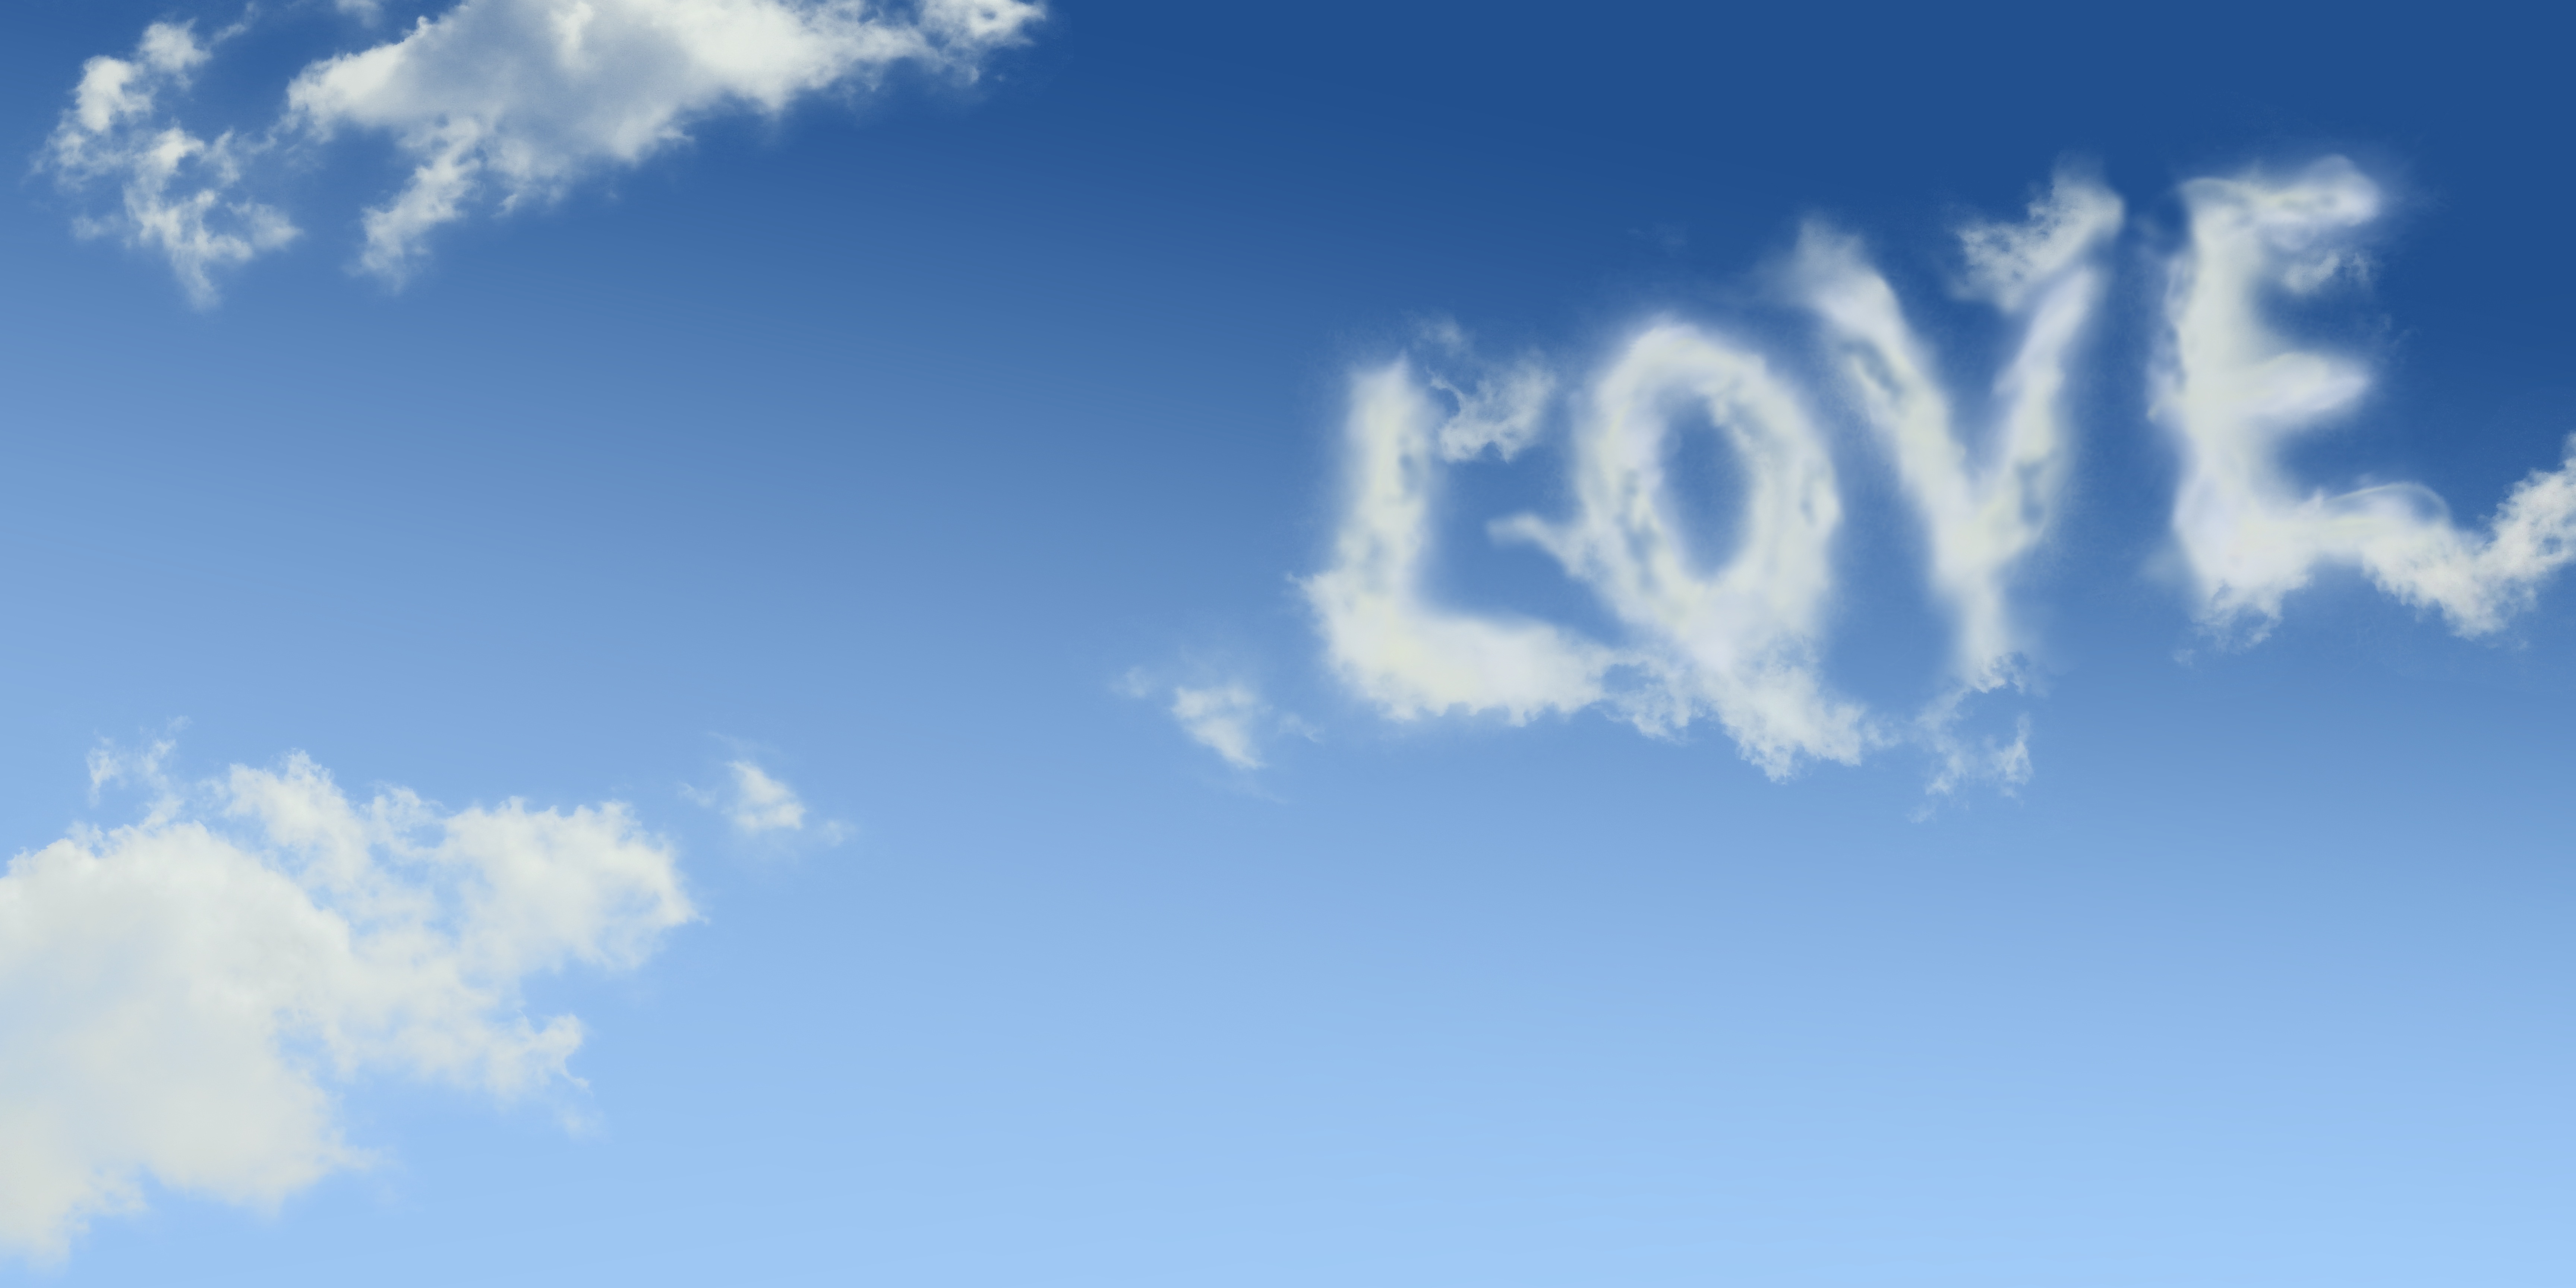
horizon, cloud, sky, sunlight, atmosphere, daytime, love, cumulus, romance, romantic, blue, baby, map, affection, clouds, background, design, wallpaper, postcard, valentine, greeting card, feelings, longing, valentine's day, mother's day, meteorological phenomenon, atmosphere of earth